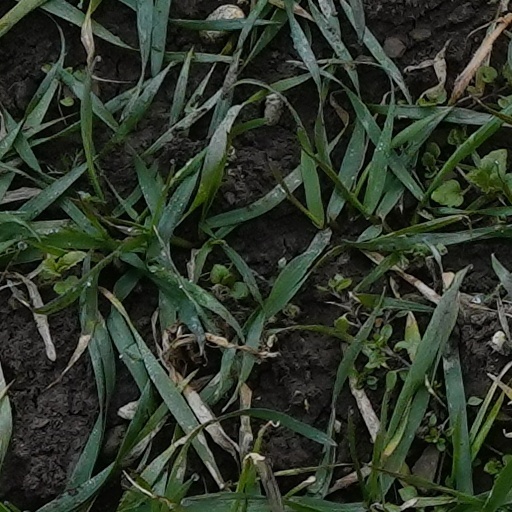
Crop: wheat